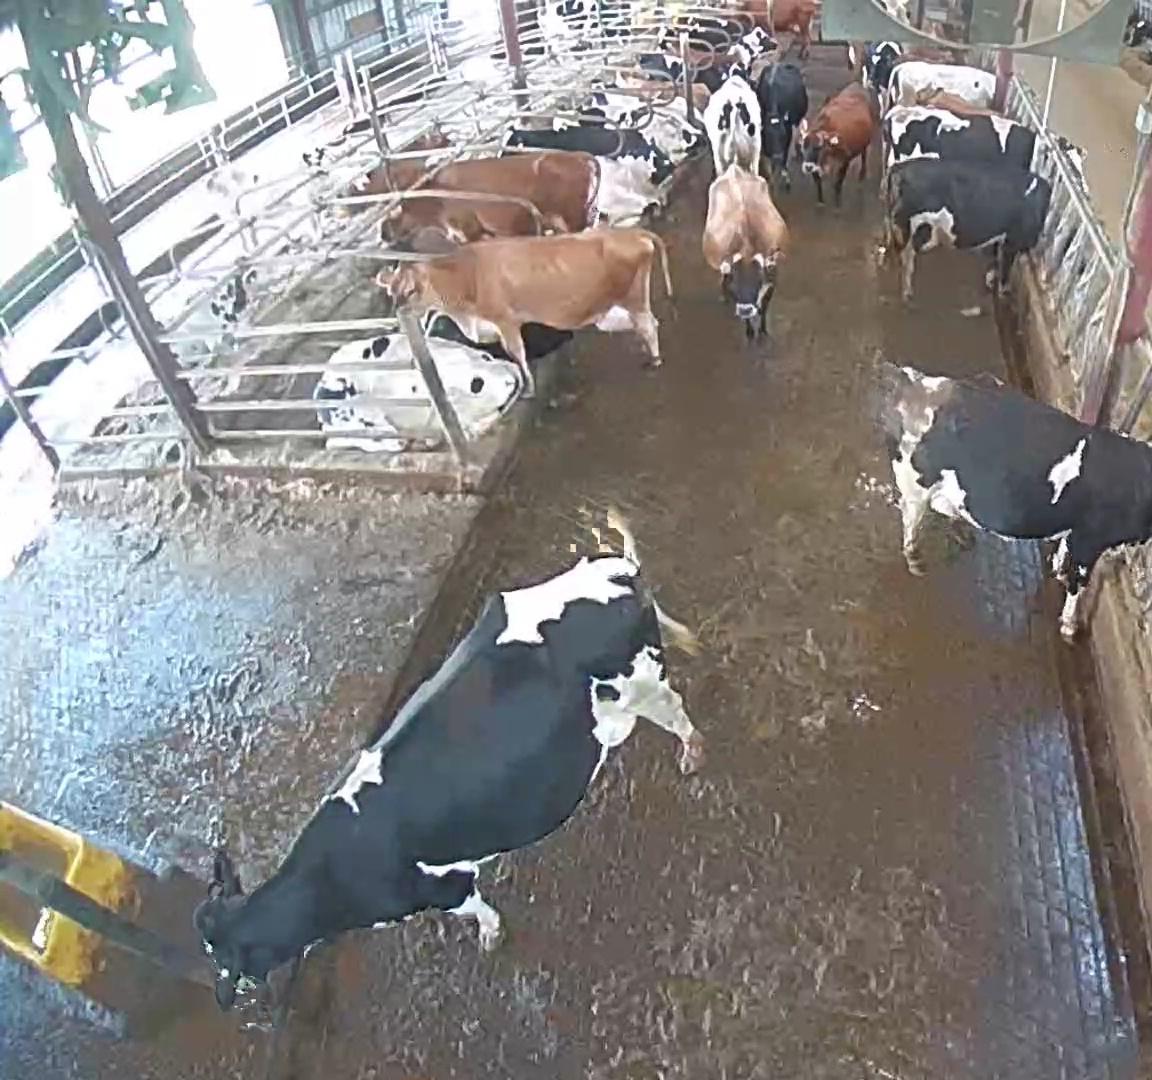
Number of cows: 20